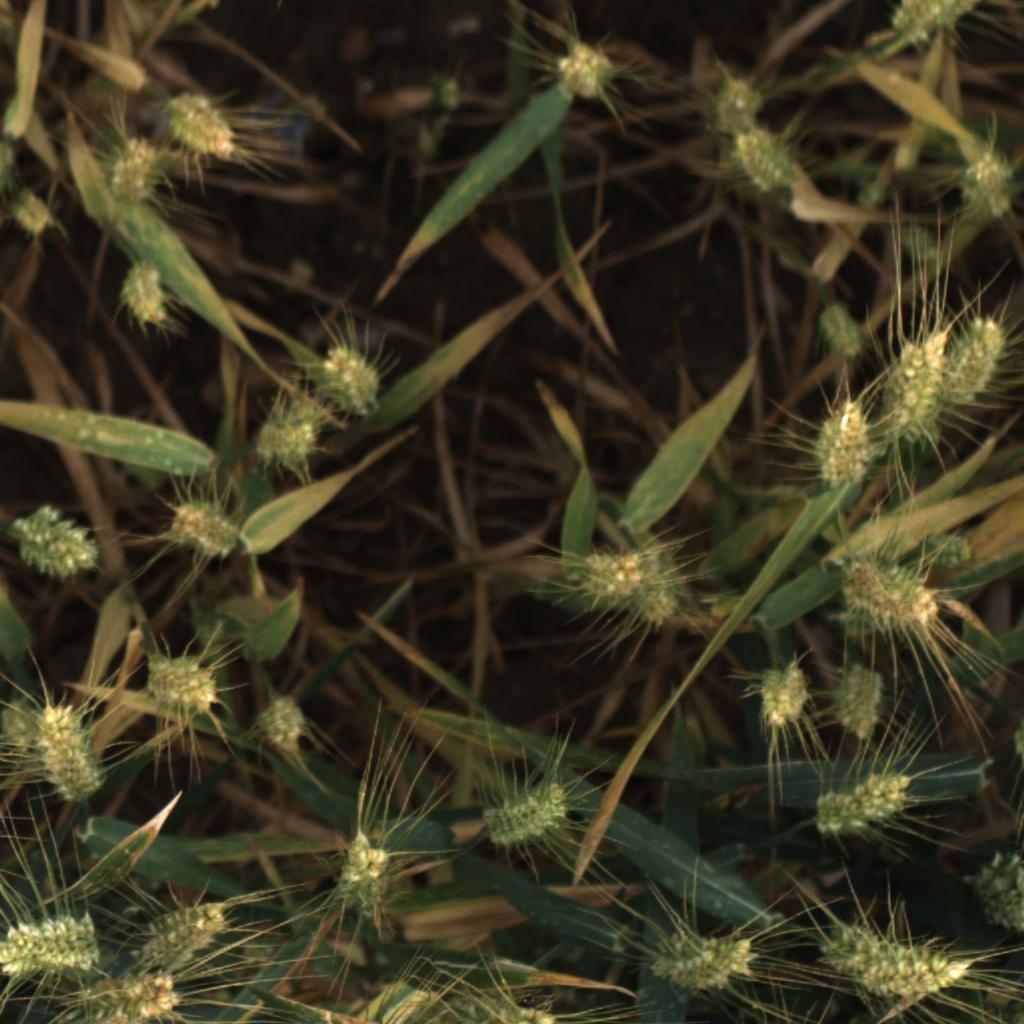
Country: UK
Location: Rothamsted
Wheat development stage: Filling - Ripening